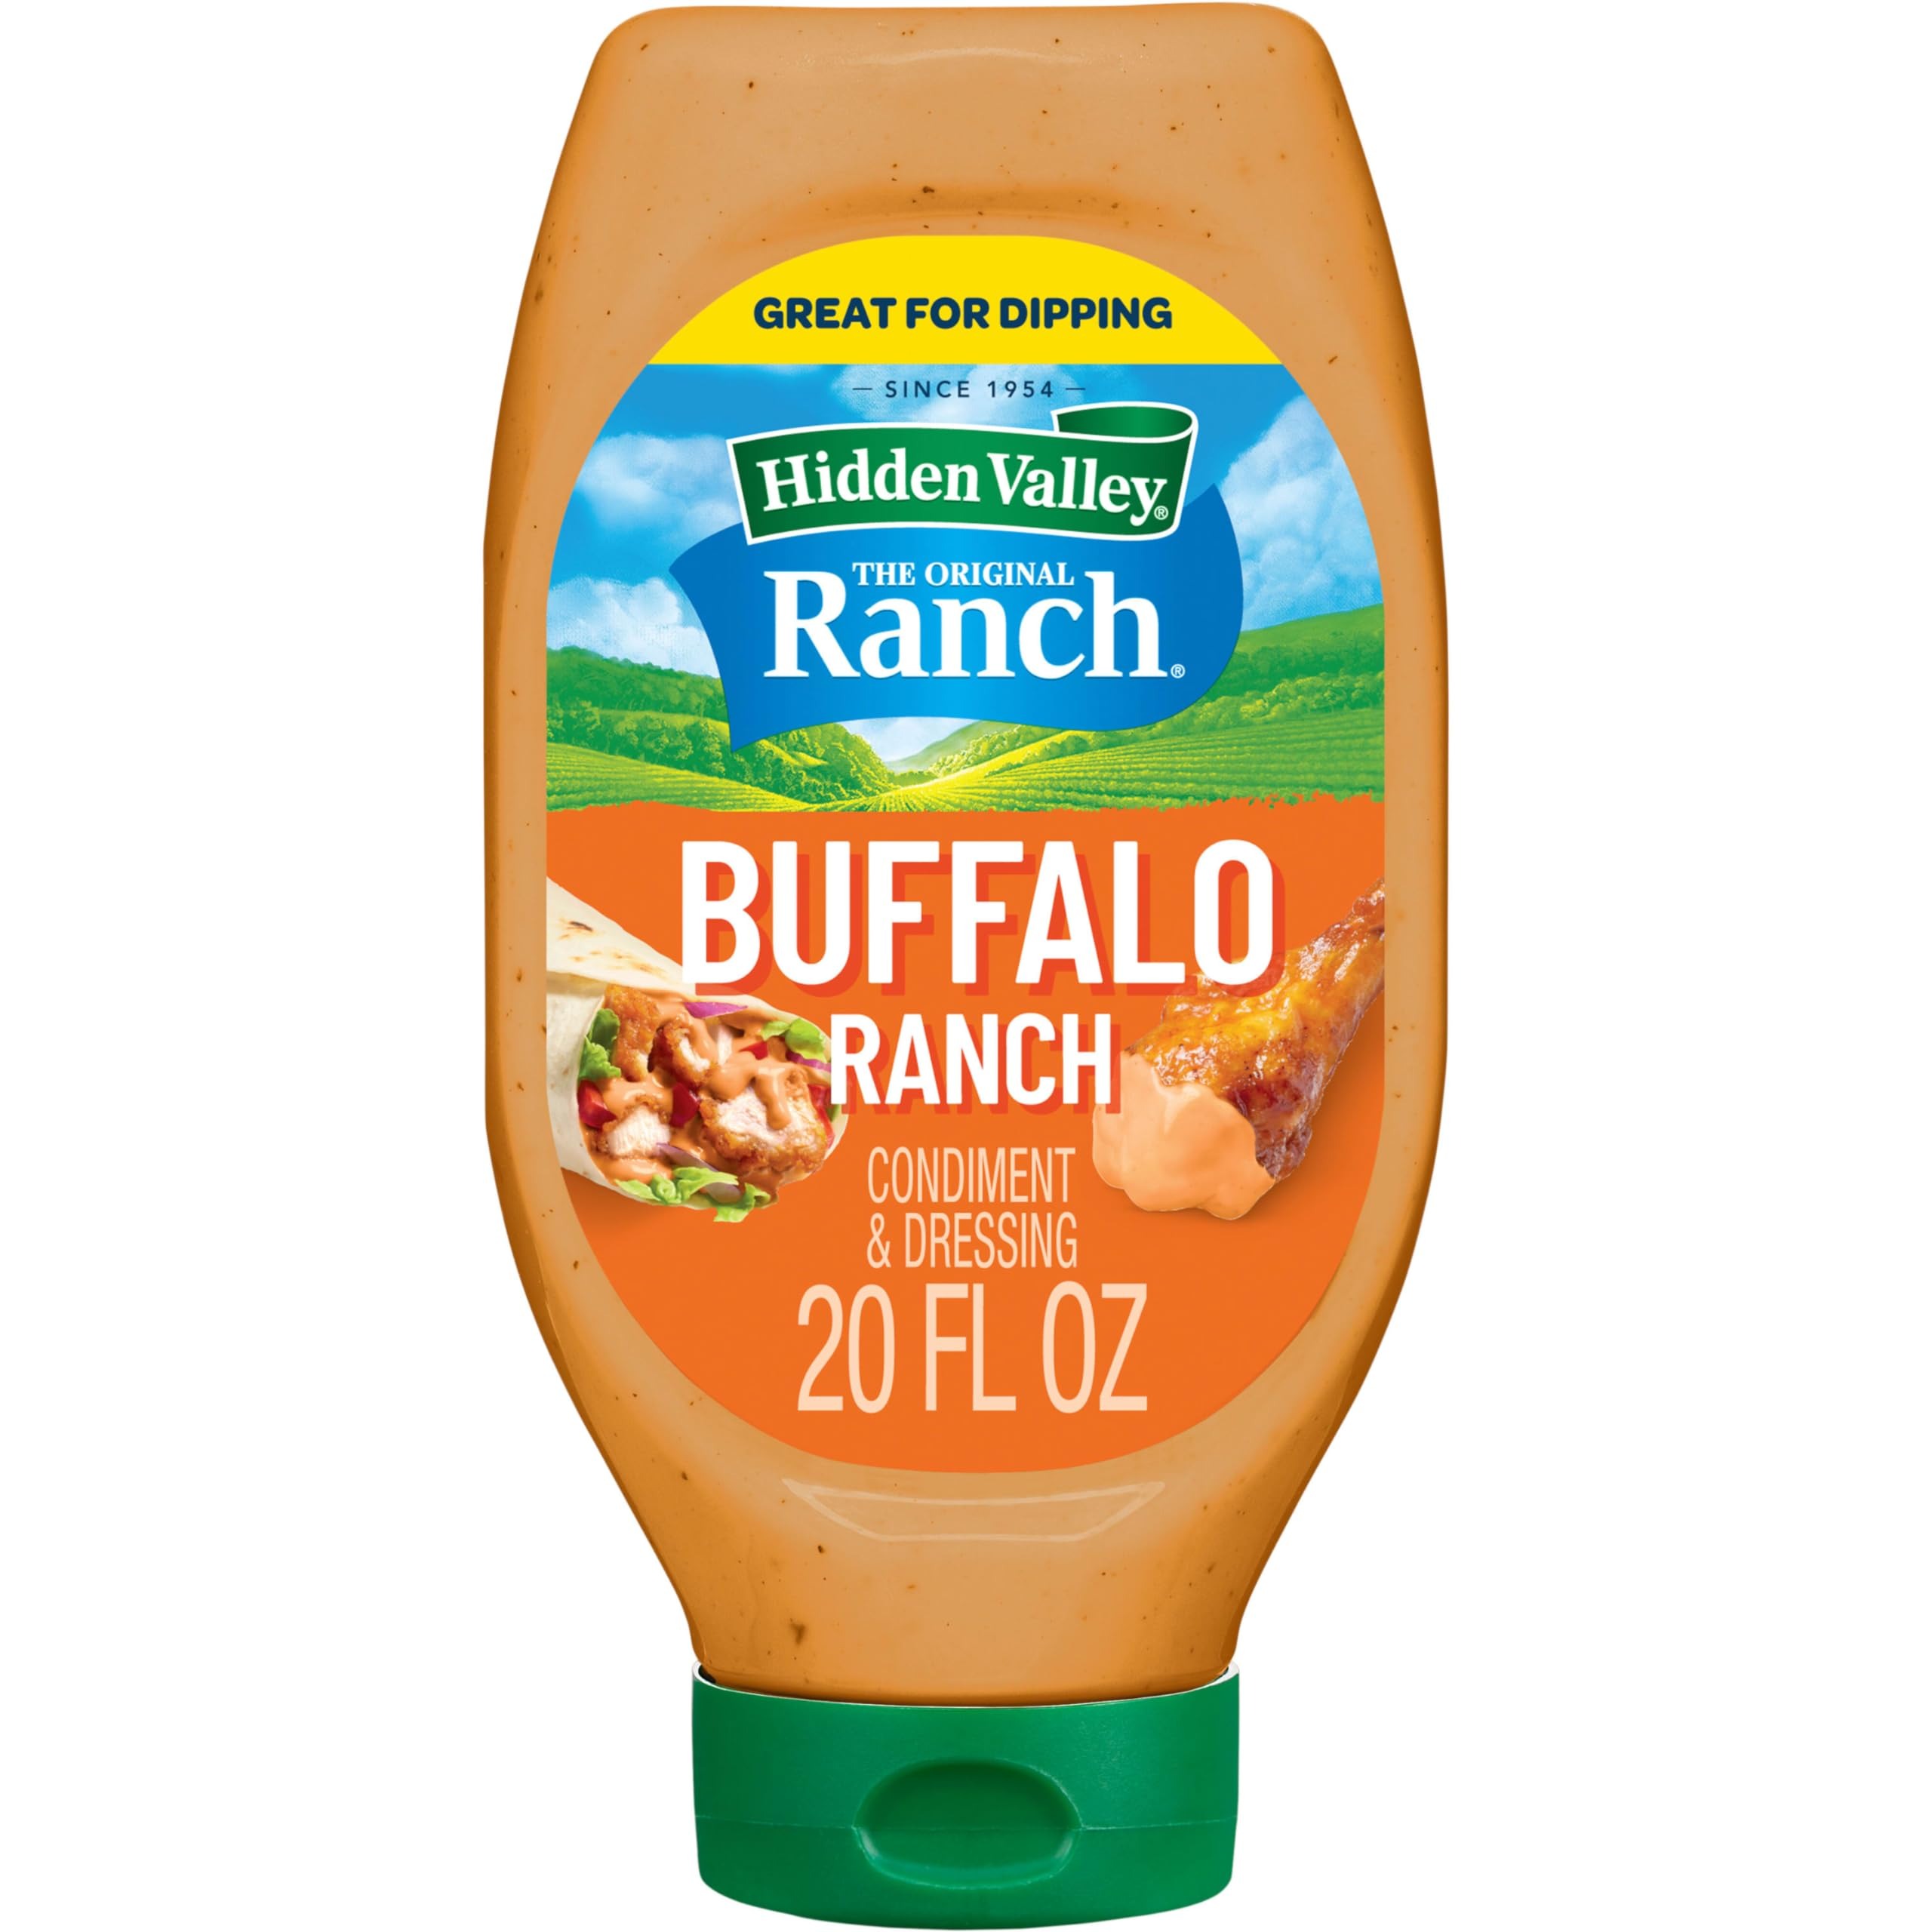
Item Name: Hidden Valley Easy Squeeze Buffalo Ranch Topping and Dressing, 20 Fluid Ounces (Package May Vary)
Bullet Point 1: BUFFALO RANCH TOPPING AND DRESSING: Add Buffalo Ranch topping and dressing to more than just salads; add it to chicken or pasta as a flavorful topping for an easy delicious meal; package may vary
Bullet Point 2: RANCH TOPPING AND DRESSING: A great dipping sauce for fried shrimp, chicken tenders or onion rings, this Buffalo Ranch is also yummy as a salad topping or classic veggie dip
Bullet Point 3: GLUTEN FREE CONDIMENT: Perfect for school lunches or backyard barbecues, this gluten free dressing made with real cayenne peppers is sure to be a crowd favorite
Bullet Point 4: VERSATILE CONDIMENT: Use as a topper on burgers, sandwiches and wraps to refresh your meal prep or weeknight routine or as a dip with wings, pizza, and chips
Bullet Point 5: DINNER MADE EASY: Add instant flavor to your favorite salad, meal or side dish with a touch of creamy Hidden Valley Buffalo Ranch Topping and Dressing in a convenient easy squeeze bottle
Value: 20.0
Unit: Fl Oz

Price: 4.93